East End Hustle

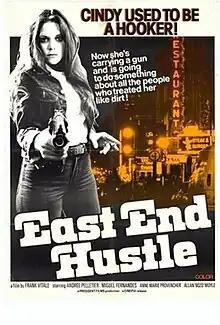
Film poster

East End Hustle is a 1976 drama film directed by Frank Vitale and distributed by Troma Entertainment. The film stars Andrée Pelletier.